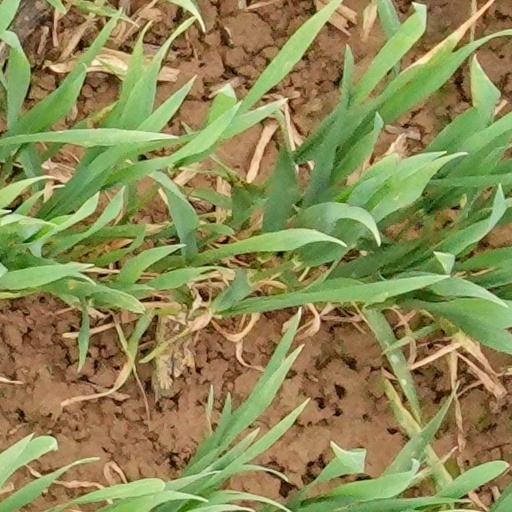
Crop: wheat